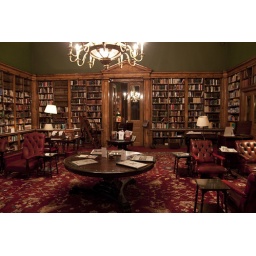
Bearing an uncanny resemblance to the dream home library in my mind.